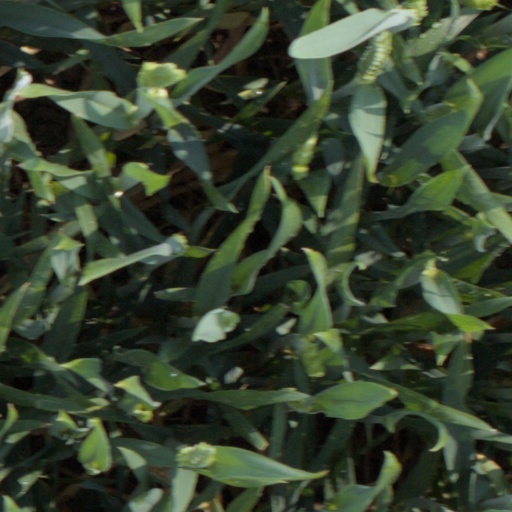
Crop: wheat